Robinson-Spangler Carolina Room

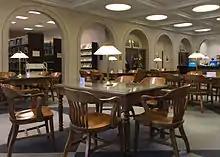
A view of the Robinson-Spangler Carolina Room in the Main Library of the Charlotte Mecklenburg Library system.

The name of the “Robinson-Spangler Carolina Room” dates from this period and acknowledges the leadership and generosity of two donors: Sally and Russell Robinson and Mr. and Mrs. C.D. Spangler, Jr.